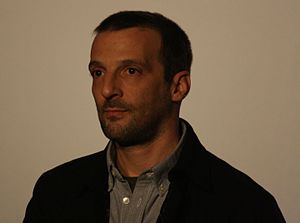
L'Ordre et la morale
Mathieu Kassovitz, instruktør og hovedrolleindehaver i filmen
L'Ordre et la morale er en fransk film fra 2010 instrueret af Mathieu Kassovitz.